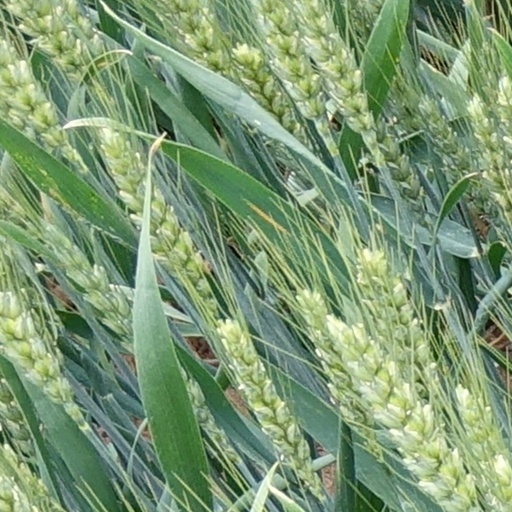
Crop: wheat